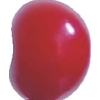
Label: cherry_sour